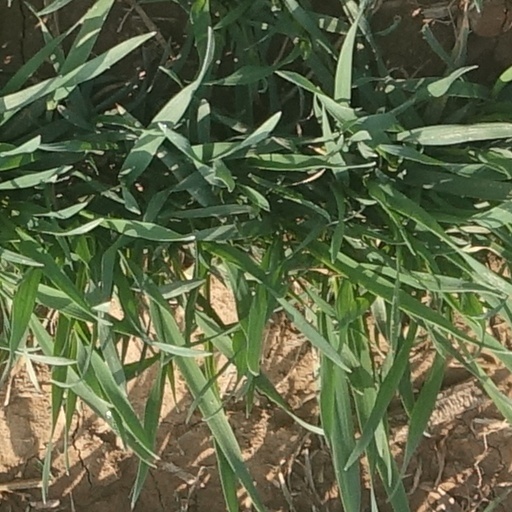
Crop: wheat